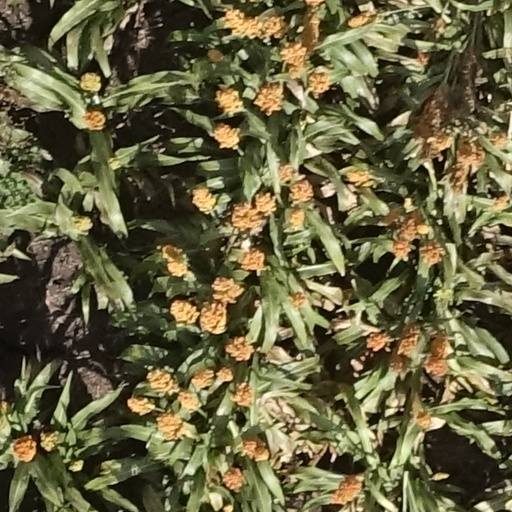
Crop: sorghum